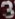
Number: 3